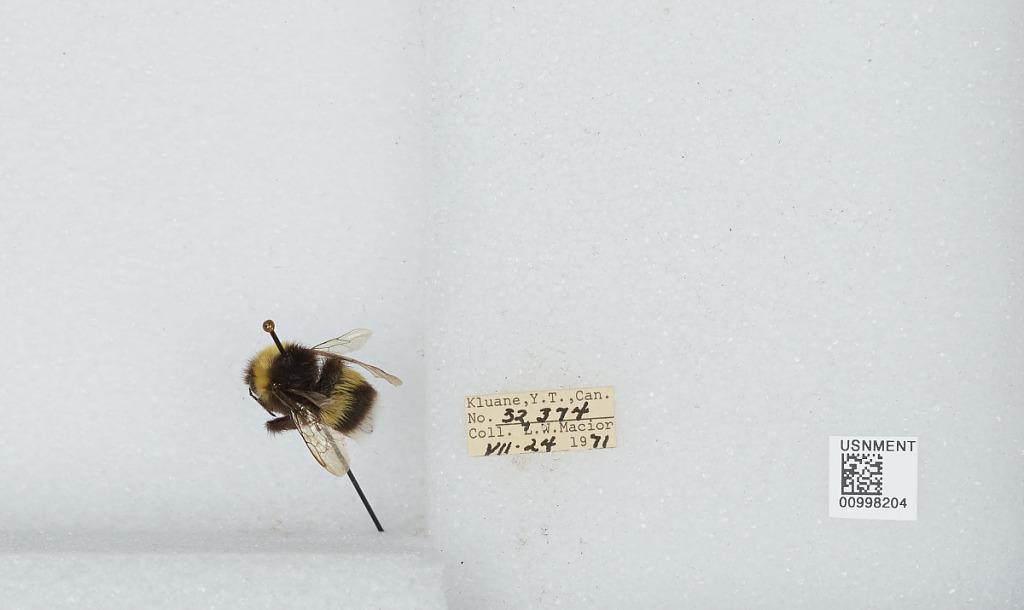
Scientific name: Bombus (Bombus) lucorum (Linnaeus)
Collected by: L. Macior
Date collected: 1971-7-24
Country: Canada
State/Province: Yukon Territory
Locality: Kluane
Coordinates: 60.75, -139.5